Chester, Montana

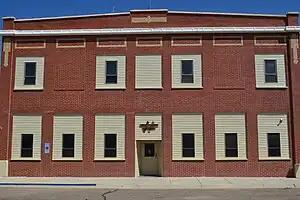
Liberty County Courthouse

The Blackfoot, Piegan Blackfeet, and Blood Tribe migrated to the area via the Old North Trail in the early 18th century. The Lewis and Clark Expedition came through the area as it trekked around Lake Elwell and the Marius River in July 1806. Meriwether Lewis accounted in his journal that "there were not less than 10 thousand buffalo within a circle of 2 miles around that place". The Earl of Southesk concurred during his 1859 expedition to the area when he said that as "[f]ar as the eye could reach, these plains were covered with troops of buffalo; thousands and thousands were constantly in sight."